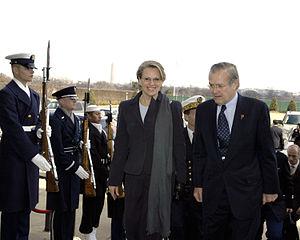
Michèle Alliot-Marie, dite MAM, née Michèle Marie le 10 septembre 1946 à Villeneuve-le-Roi, est une femme politique française.